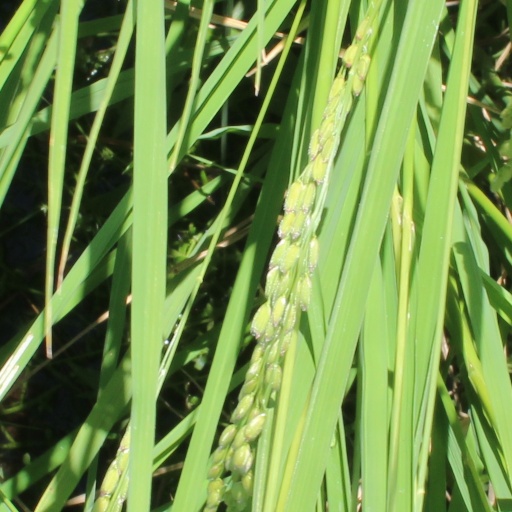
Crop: rice